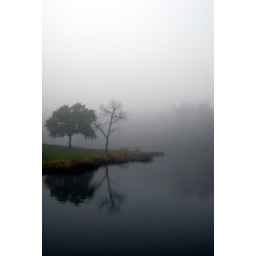
Two trees are reflecting in a lake on a foggy autumn day.